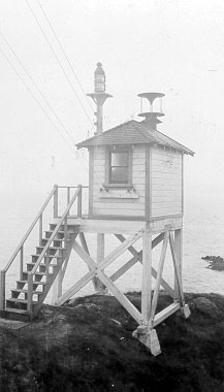
Building: Point Blunt Light
Country: United States of America
Year built: 1915
Lighthouse in California, United States Lighthouse Point Blunt Light Point Blunt Light by U.S. Coast Guard Archive Location Angel Island San Francisco Bay California United States Coordinates 37°51′11.64″N 122°25′9.25″W / 37.8532333°N 122.4192361°W / 37.8532333; -122.4192361 Tower Constructed 1915 (first) Construction concrete fog signal building Automated 1976 Height 60 feet (18 m) Shape building with light on the roof Markings white building Operator United States Coast Guard Fog signal blast every 15 s when needed Light First lit 1956   (current) Focal height 18 m (59 ft) Lens order Fresnel lens Characteristic Fl G 5s. Point Blunt Light is a lighthouse on Angel Island in San Francisco Bay , California . History Point Blunt Lighthouse was established in 1915. The lighthouse was automated in 1976. From Coast Guard web site in 1970, before the lighthouse was automated: Point Blunt Light was originally maintained by personnel at Angel Island Light Station at Point Knox until 1960. In 1960 a new watch room was constructed at Point Blunt which afforded a view of the entire San Francisco Bay. With the new watch room and new quarters completed in 1961 at Point Blunt, the Coast Guard moved the personnel from Angel Island Light Station. Point Blunt, July 2007 Personnel at Point Blunt operate their own light and fog signals. The station also provides special direction finder calibration services as requested. Four family units, 3 bedrooms each, are at Point Blunt. Two units are Coast Guard owned, two are leased from the State of California. One unit is occupied by the Officer in Charge and his family. The other units are presently being utilized by the married crew members and their families. One small boat is assigned to the station. A pickup truck is assigned. Point Blunt Light Station rates a BM1 as Officer in Charge , plus one EN2 , one FN , and one SN . Jurisdiction California Government Code section 23138, added in 1947, describes the northern boundary of San Francisco County as "Thence, Easterly, through Point Bonita and Point Calvaljo, to the most southeastern point of Angel Island, all on the line of Marin." In 1960, to add the watchroom, the Bay was filled in between the southeastern point of Angel Island and the Point Blunt Rock - originally an Island. Consequently, Point Blunt is an exclave of San Francisco County; however, the land itself is a Federal Enclave . The area below the mean high tide of the Federal Enclave, however, is not a Federal Enclave because California assumed sovereignty over the waters when it became a State in 1850. As a port facility, the lighthouse served the Port of San Francisco, which was transferred from State to San Francisco control in 1969. In 1976, the People of the State of California adopted the Coastal act, making the area below the mean high tide a condominium of the County and the California Coastal Commission, and the Coastal Act required beach access for all California beaches, meaning there is a constitutionally-guaranteed right of way through the State Park property to the beach of the Federal Enclave. Because the beach above the mean high tide is a Federal enclave and not part of Angel Island State Park, like Baker Beach in the Presidio of San Francisco, it is not subject to local ordinances. There is no federal or statewide law prohibiting nudity. Moreover, because it is part of a Port of call, any vessel flying a friendly flag may anchor and its inhabitants may disembark and disrobe as long as they stay below the mean high tide. If they cross above it, they must proceed directly to customs; however, there is no customs house on the point. Immunity from local law applies to individuals in transit to customs as long as they do not tarry, so they will have transit immunity while they walk through Angel Island State Park to the ferry, over the Golden Gate Bridge, and to the Federal Customs House near Fishermans' Wharf. References